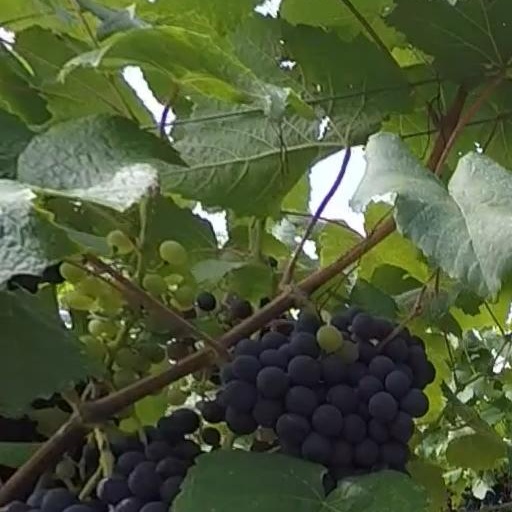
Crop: grape